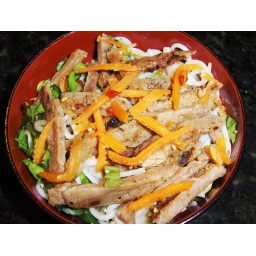
Marinated pork strips over a bed of vermicelli noodles and greens. All was topped off w/ spicy fish sauce.